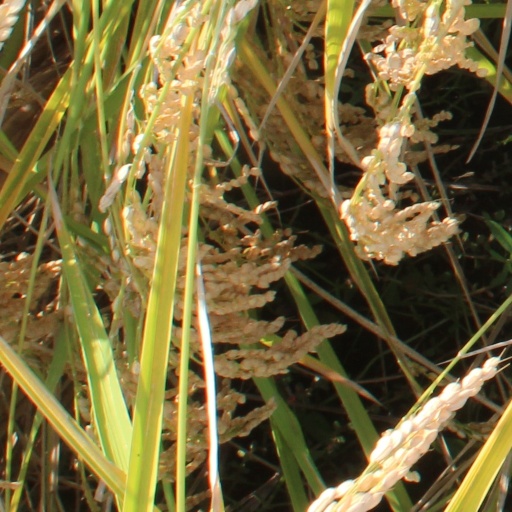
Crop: rice